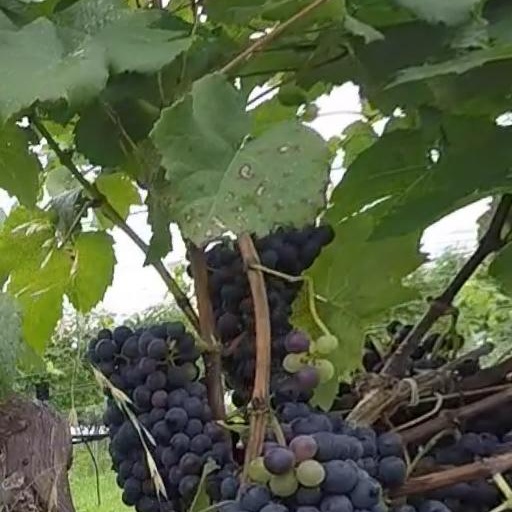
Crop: grape